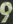
Number: 9